Czarnków

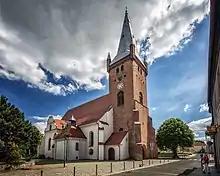
Saint Mary Magdalene church

The area was included within the emerging Polish state in the 10th century by its first historic ruler Mieszko I of Poland.